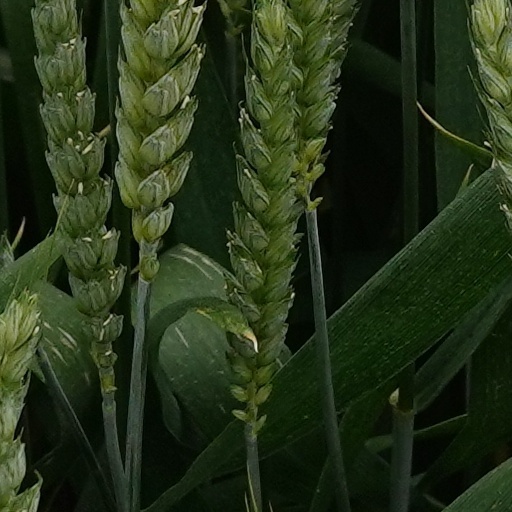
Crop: wheat